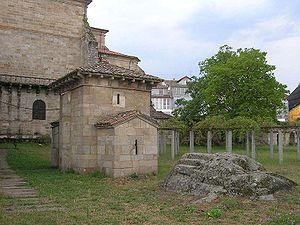
Celanova est une commune de Galice de la province d'Ourense, chef-lieu de la comarque Terra de Celanova. Elle a 6 079 habitants.